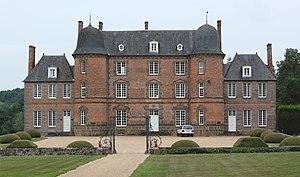
Château de Couterne, Normandie, France
Le château de Couterne est une construction des XVIᵉ-XVIIᵉ siècles située sur le territoire de la commune éponyme du sud du département de l'Orne, région Normandie.
Cet article recense les monuments historiques de l'Orne, en France.
Couterne est une ancienne commune française, située dans le département de l'Orne en région Normandie, devenue le 1ᵉʳ janvier 2016 une commune déléguée au sein de la commune nouvelle de Rives-d'Andaine.